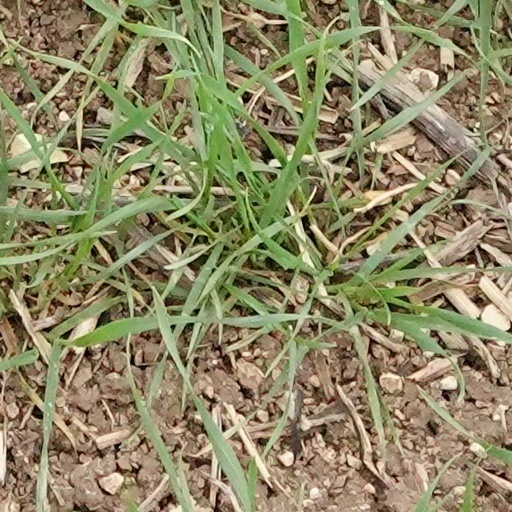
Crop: wheat